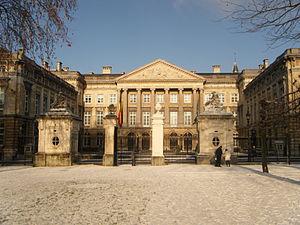
Palais de la Nation, Bruxelles